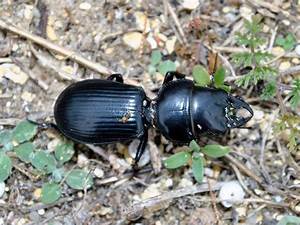
Label: spider